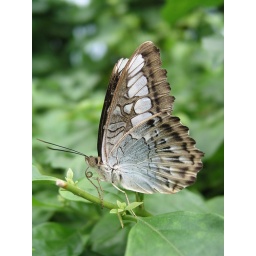
The butterfly house in whitehouse Ohio. I drove 4 hours up and 4 hours back just to take photos of butterflys